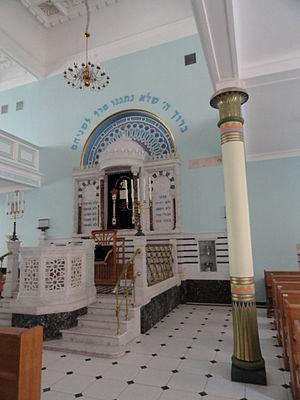
La synagogue de Riga ou synagogue Peitav, située 6-8 rue Peitavas à Riga, en Lettonie, est la seule synagogue de Riga ayant échappé à la destruction pendant les périodes d'occupation nazie puis soviétiques.